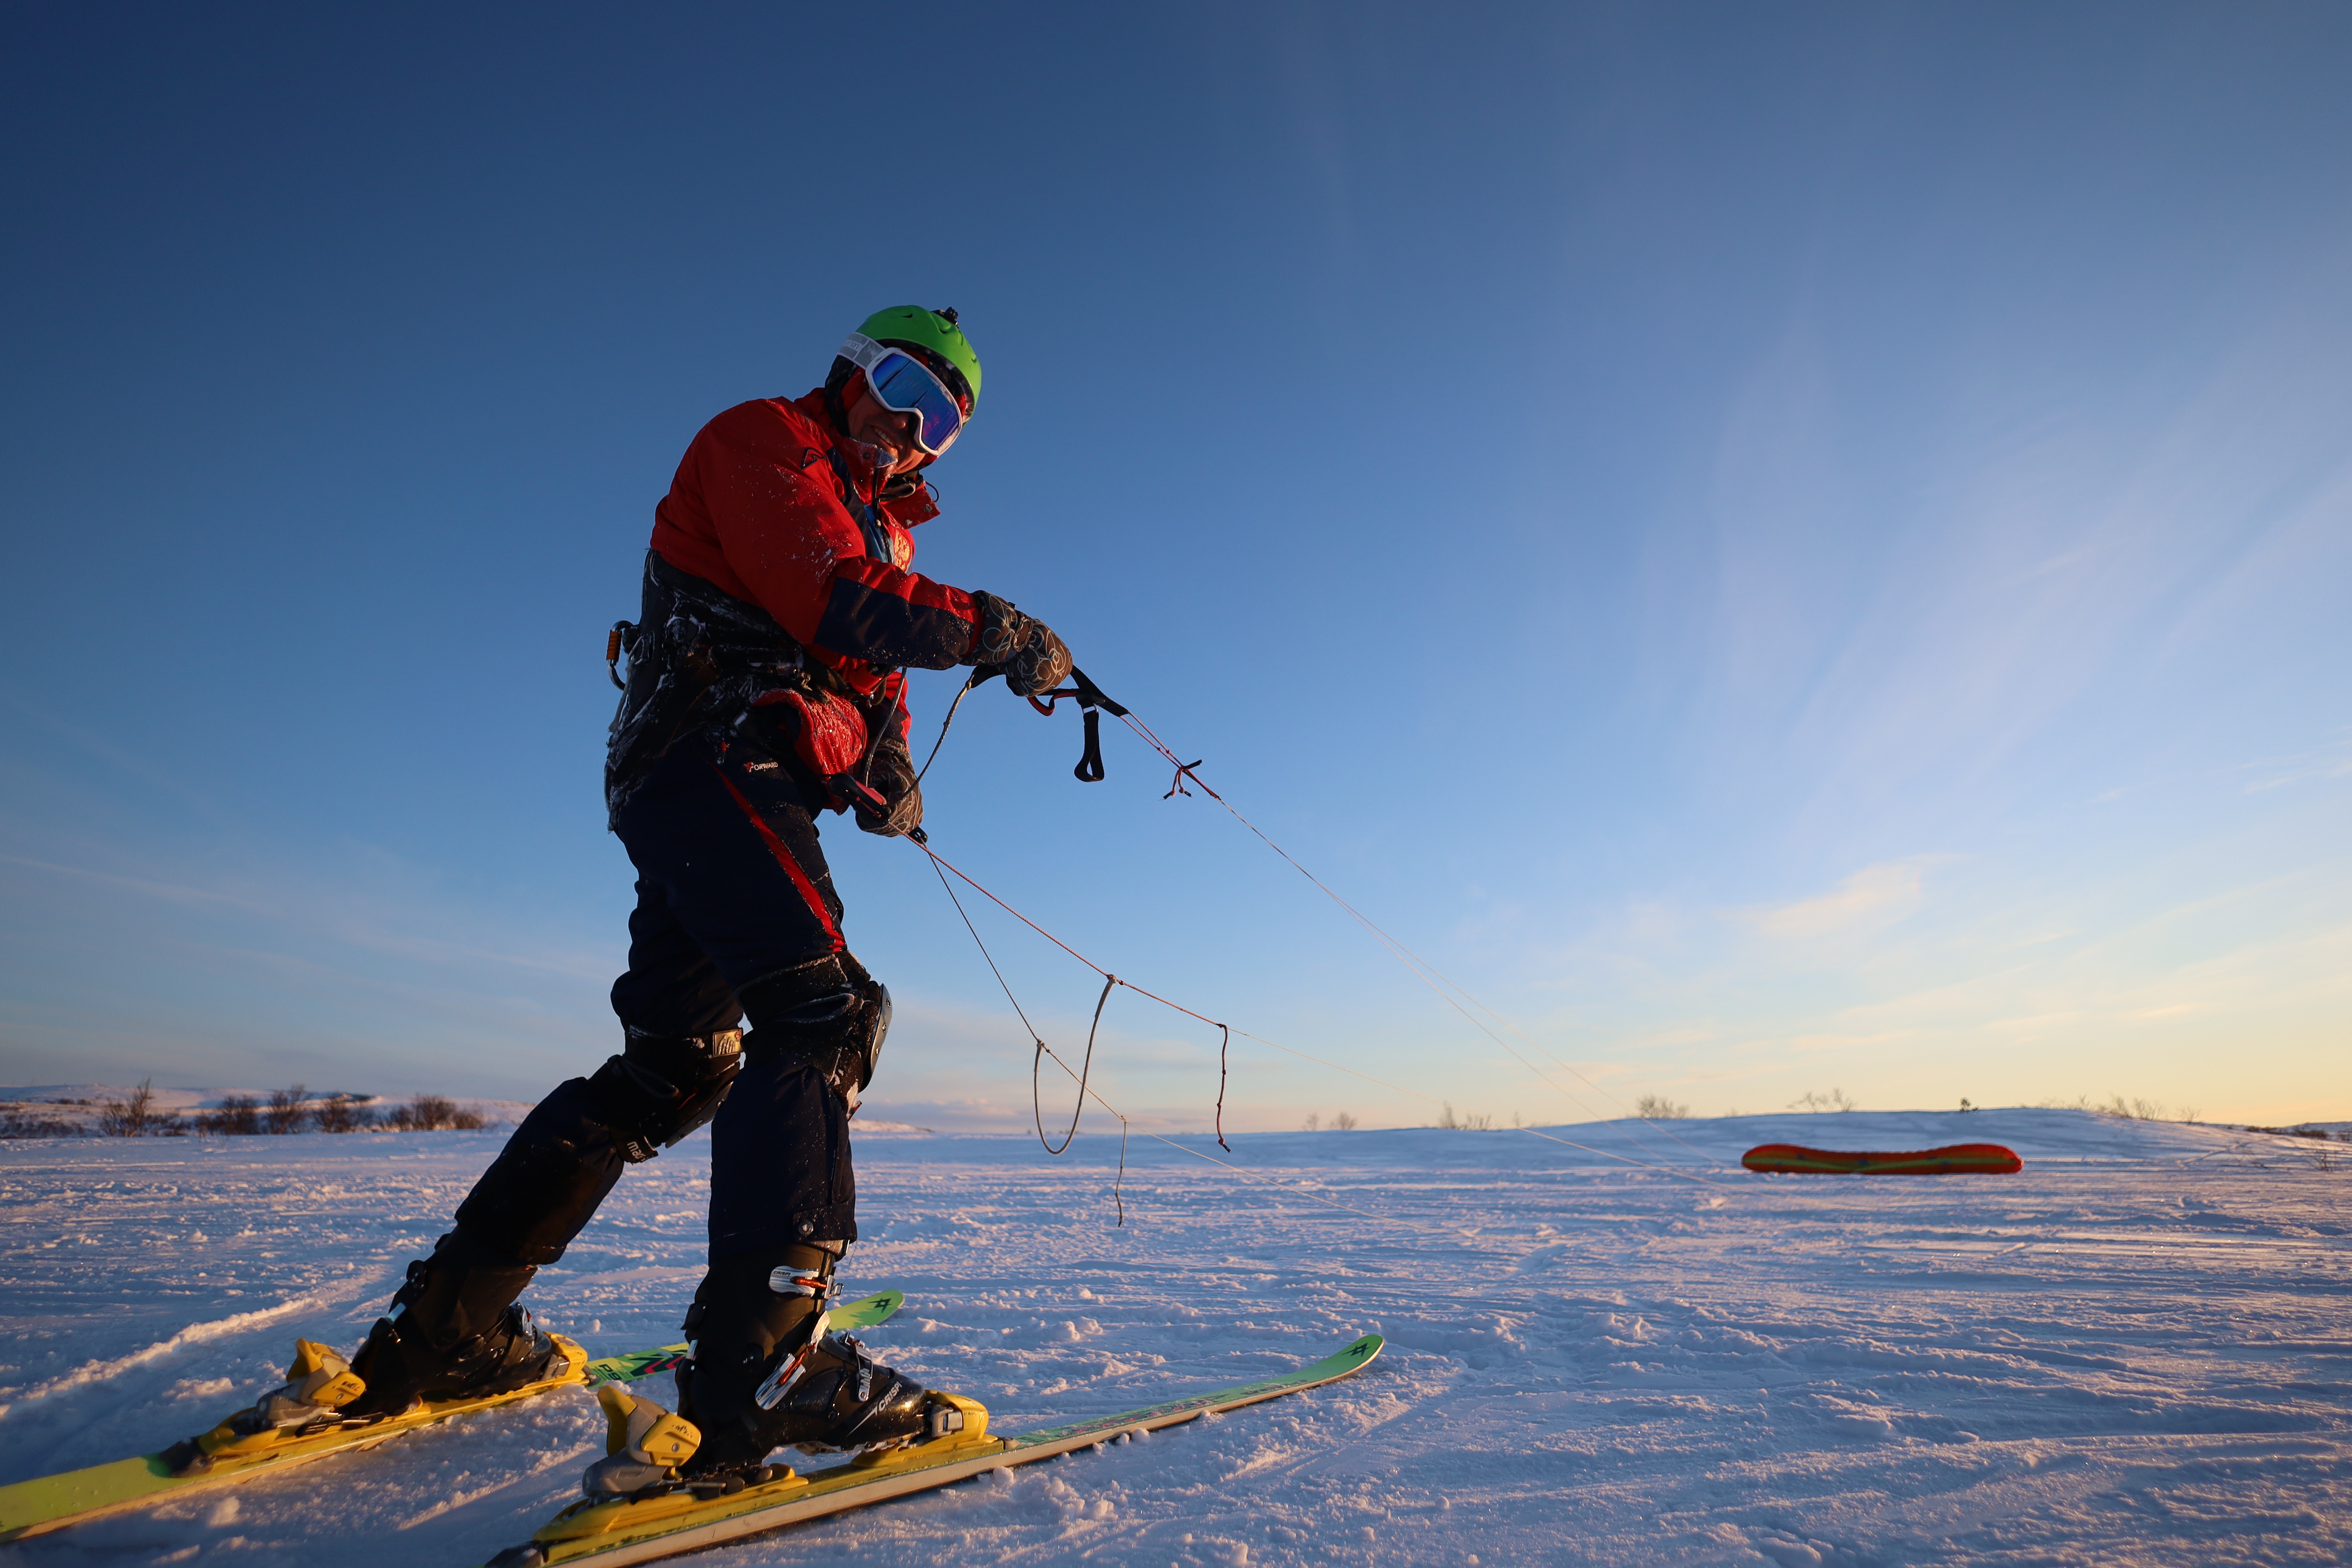
man, sky, sports equipment, snow, slope, ski equipment, helmet, ski, glove, winter sport, ski pole, recreation, ski boot, skier, sports, landscape, cloud, ski helmet, winter, extreme sport, ski binding, personal protective equipment, cross country skiing, ice cap, glacial landform, skiing, leisure, mountain range, slalom skiing, fun, ski cross, piste, individual sports, ski touring, competition, nordic skiing, nordic combined, telemark skiing, Cross country skier, trekking pole, ski mountaineering